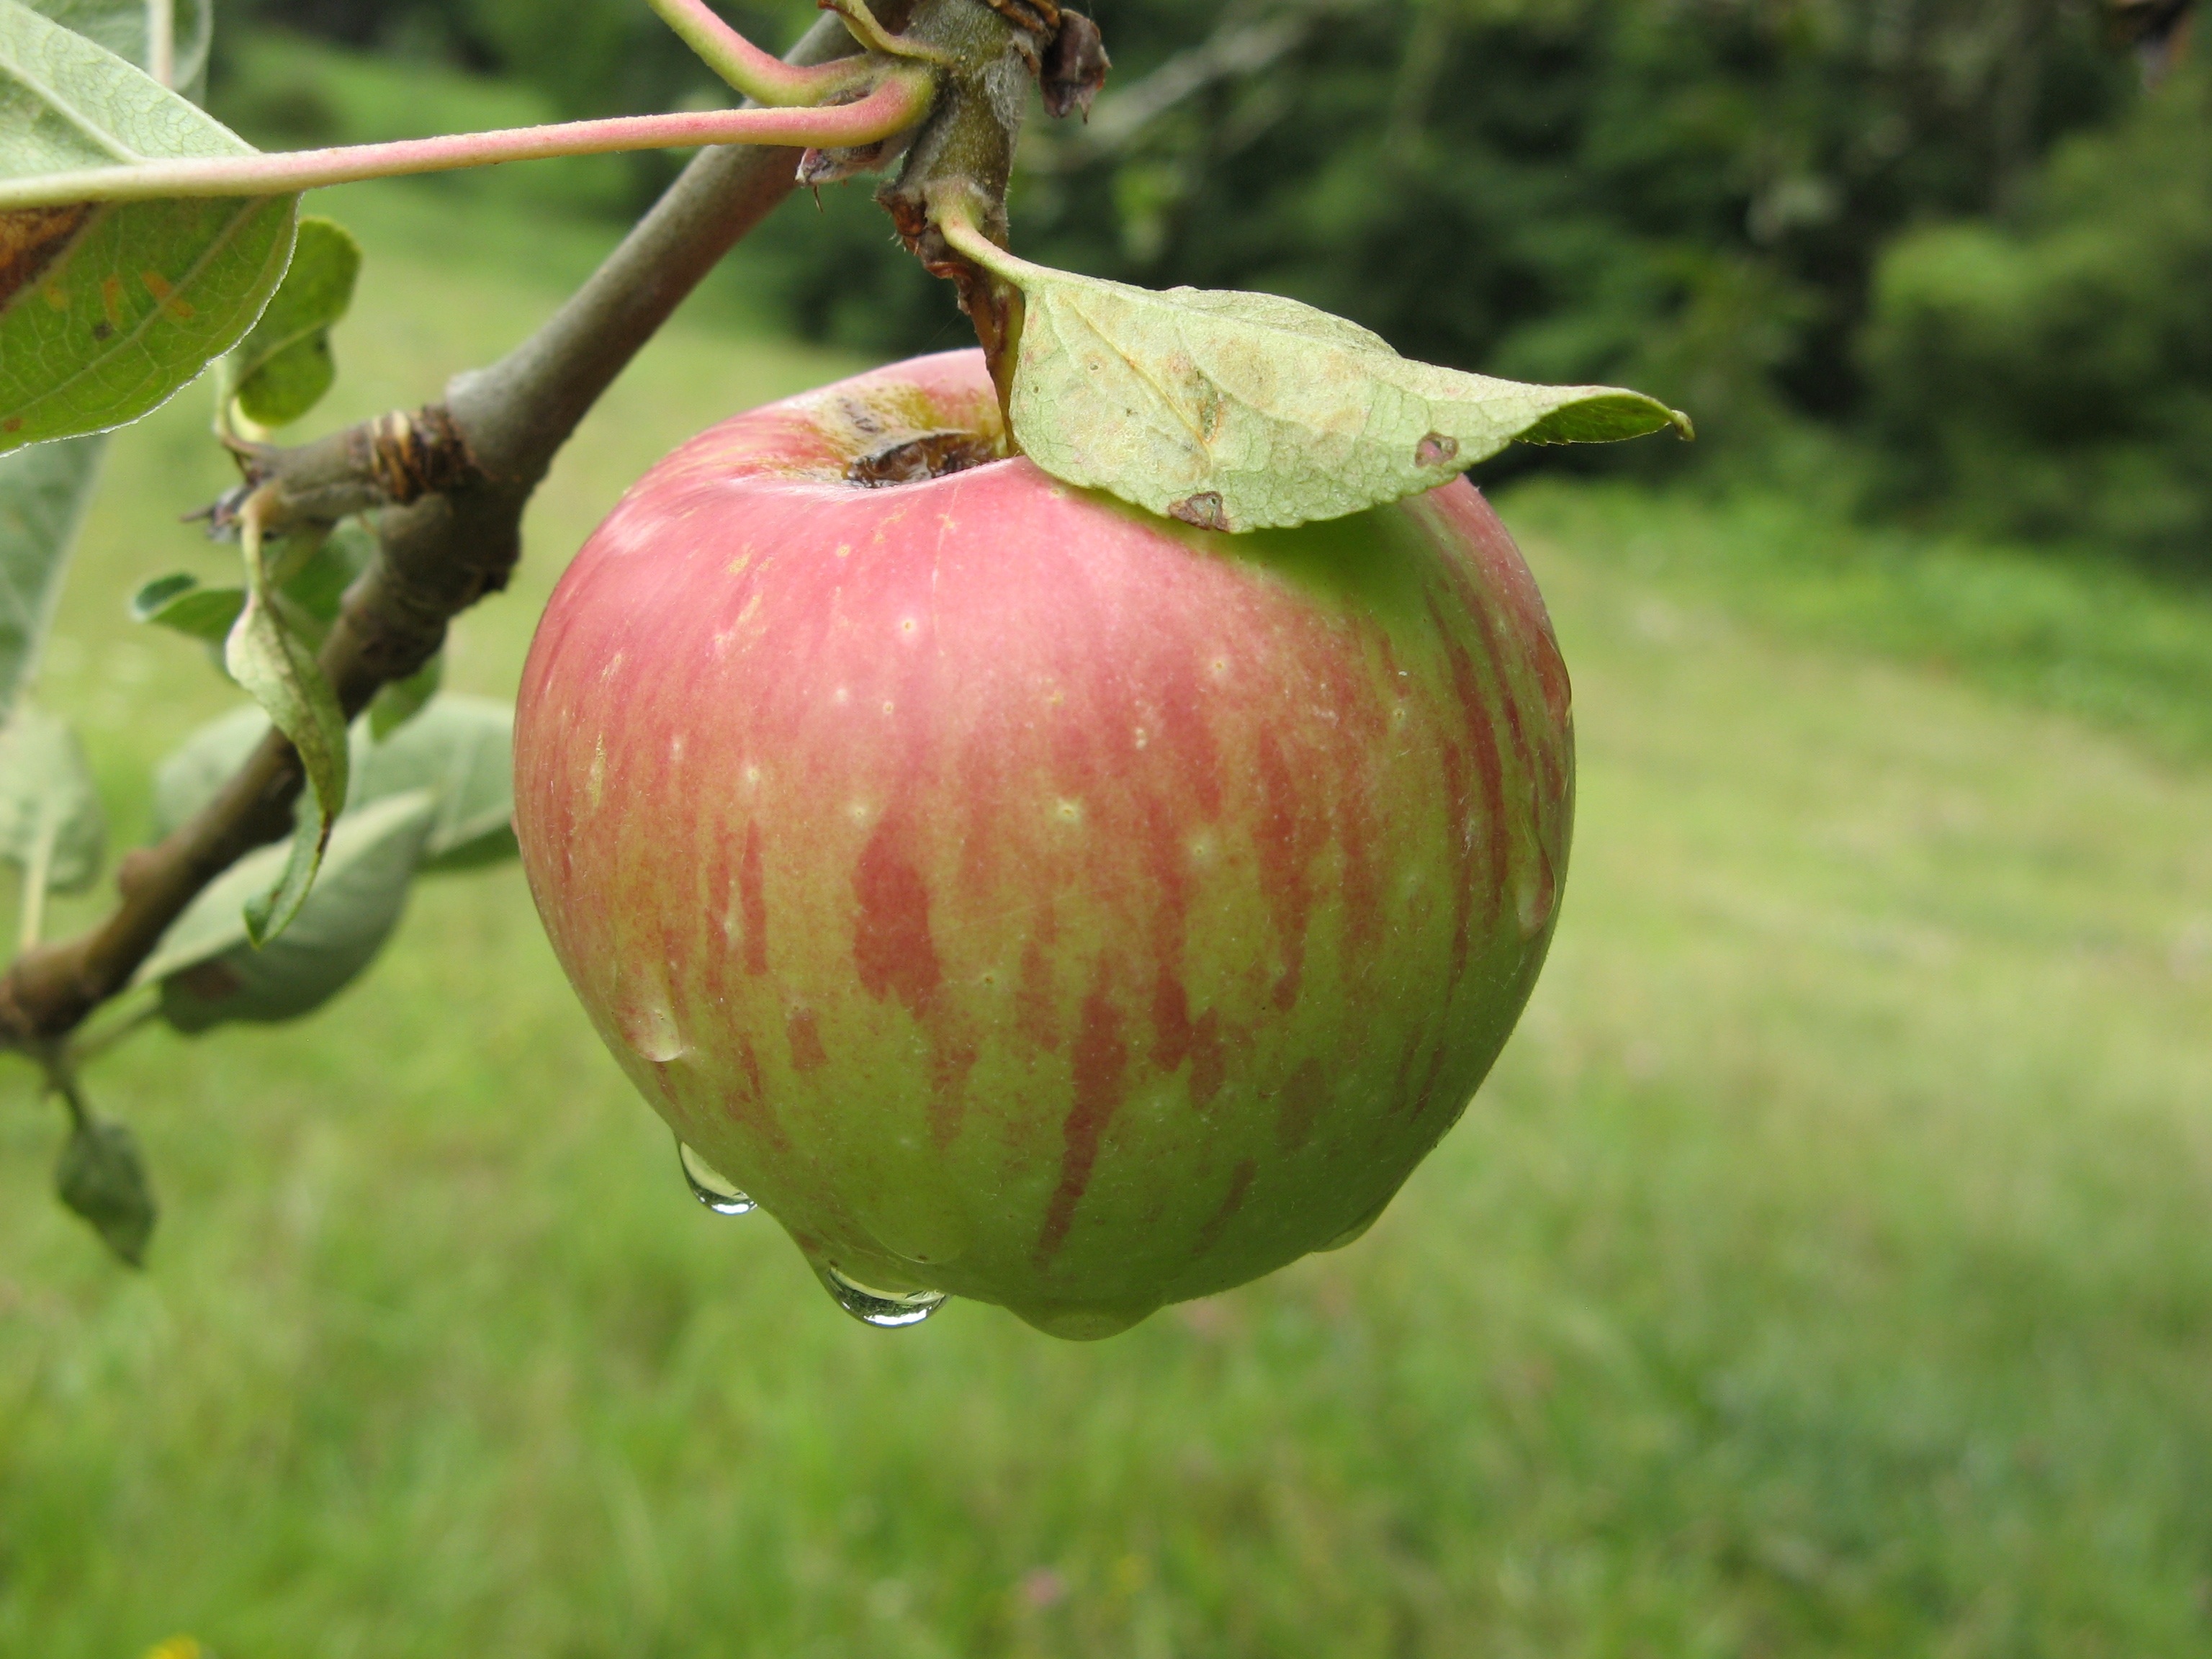
apple, tree, plant, fruit, flower, france, food, produce, flowering plant, rose family, land plant, aubazine